Yukon River

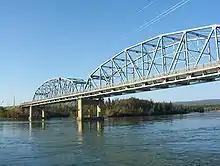
The bridge across the Yukon River at Carmacks on the Klondike Highway

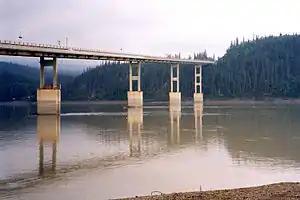
The E. L. Patton Yukon River Bridge carries the Dalton Highway over the Yukon north of Fairbanks.

Navigational obstacles on the Yukon River are the Five Finger Rapids and Rink Rapids downstream from Carmacks.